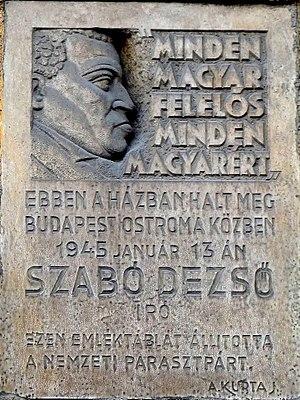
Plaque commémorative à M. Dezső Szabó (1879–1945) écrivain hongrois. Elle est apposée sur le mur de l’immeuble où il est mort pendant le siège de Budapest en 1945. L’auteur du relief est M. János Andrássy Kurta. (16-18, rue Krúdy, Budapest, 8e arr.). Magyar: Szabó Dezső (1879–1945) magyar író emléktáblája annak a háznak a falán melynek óvóhelyén elhunyt Budapest ostroma során. A dombormű Andrássy Kurta János szobrászművész alkotása. (Budapest, VIII. ker. Krúdy utca 16-18.)